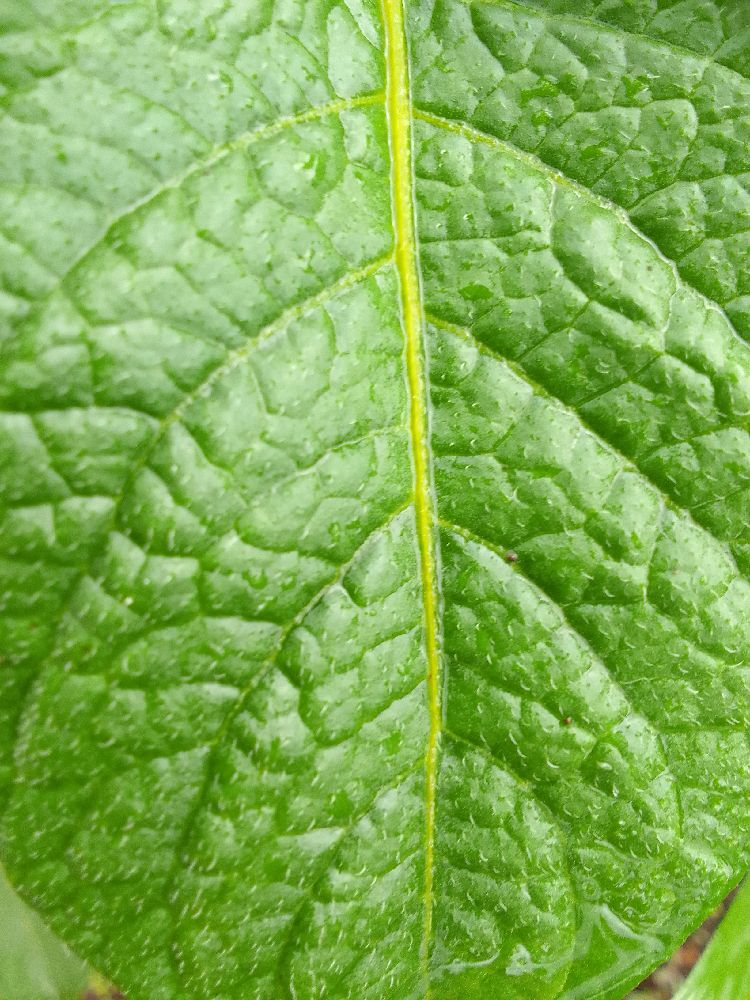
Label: Healthy